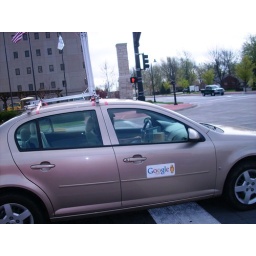
I spotted the Google camera car on the streets in Raytown, MO 04/24/08